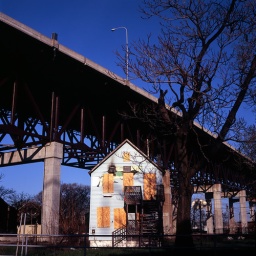
blue house under the bridge